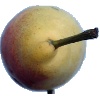
Label: Pear 2